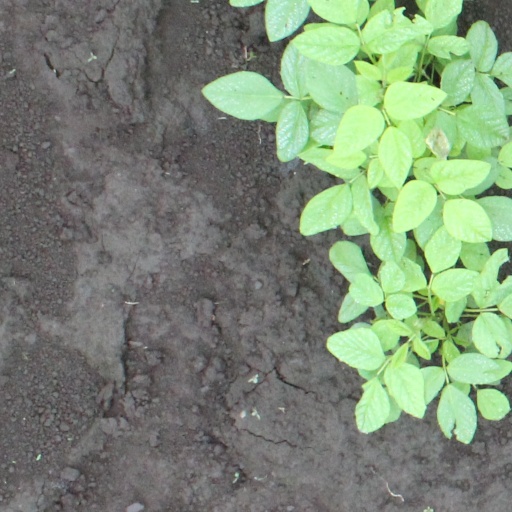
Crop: soybean